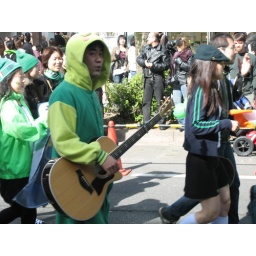
A Japanese guitar player in a green frog suit.